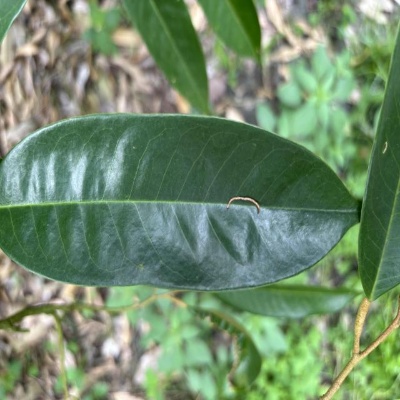
Label: Leaf_Healthy